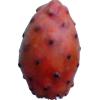
Label: cactus_fruit_red